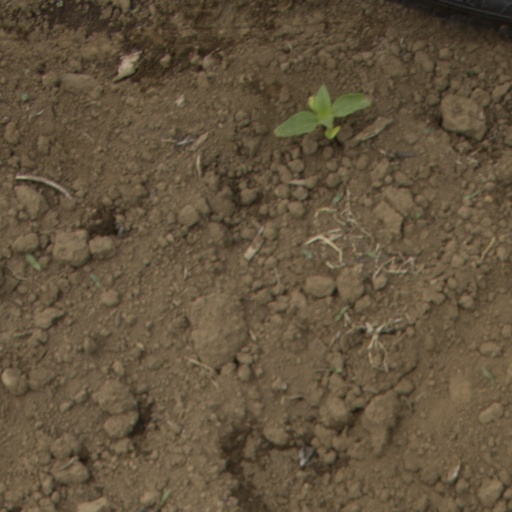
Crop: Jerusalem artichoke